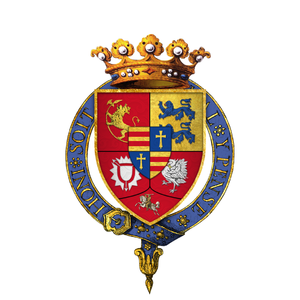
Adolphe de Holstein-Gottorp, né le 25 janvier 1526 au château de Duburg et mort le 1ᵉʳ octobre 1586 au château de Gottorf, fut duc de Schleswig-Holstein-Gottorp de 1544 à 1586.